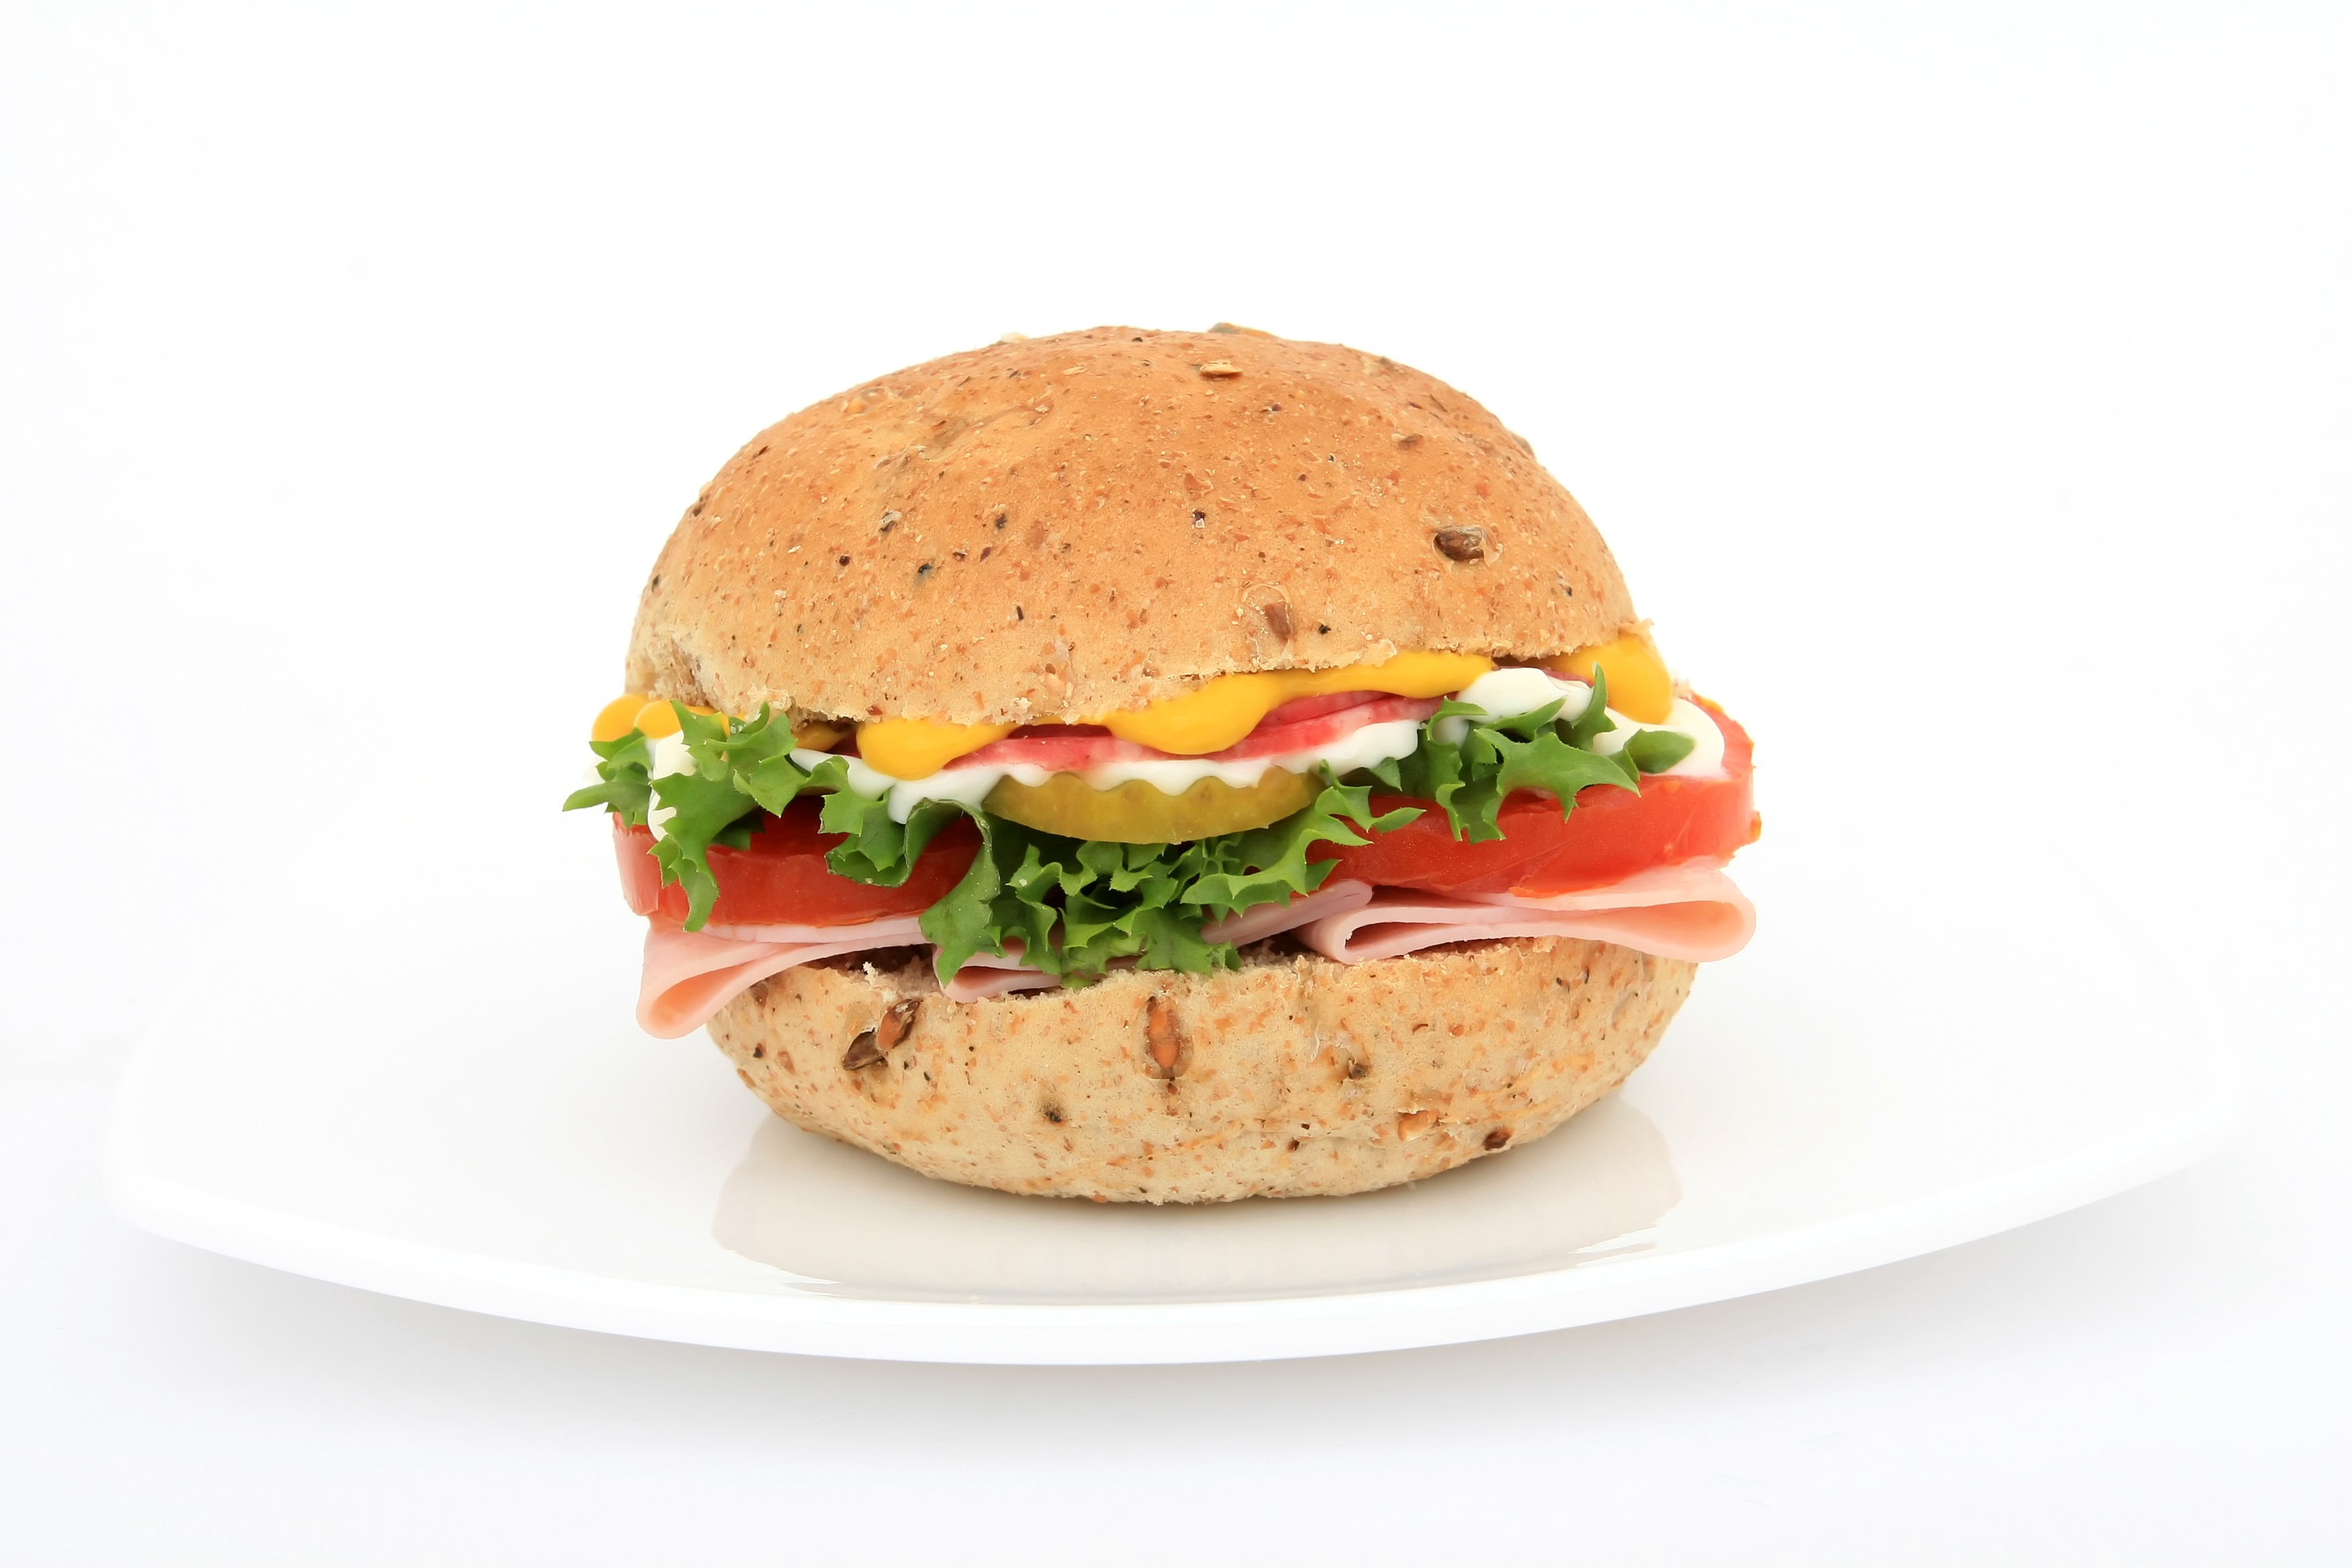
white, isolated, dish, meal, food, salad, golden, produce, color, macro, fresh, brown, juicy, healthy, snack, fast food, meat, lunch, delicious, bread, onion, health, hamburger, burger, sandwich, lettuce, salami, bun, close up, calories, cheeseburger, colour, nutrition, tasty, tomatoes, roll, pickle, fast, slim, diet, ham, mustard, mayo, nutritious, mayonnaise, gherkin, unhealthy, obesity, slimming, wholegrain, loaded, veggie burger, breakfast sandwich, wholesome